1957 Venezuelan Grand Prix

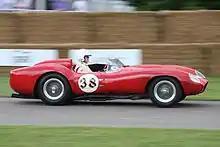
Ferrari 250 TR - similar to the car driven by von Trips / Seidel to third place

The race was held over 101 laps of the 6.170 miles track, laid out around Caracas, giving a distance of 623.193 miles (1,002.93 km). The race day dawned hot and heavy. As the cars lined up for the Le Mans style start, ready to get the race underway, Pérez Jiménez materialised and wanted to meet each of the drivers personally, so delaying the start. The President strolled among the 34 cars and their pilots who were nervously waiting under a broiling sun. When the flag finally fell, both the Maserati 450Ss stalled on the line, this enabled Dick Thompson’s Corvette to take to initial lead with the Ferrari 335 Ss in close formation behind.